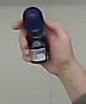
Product: nivea_rollon